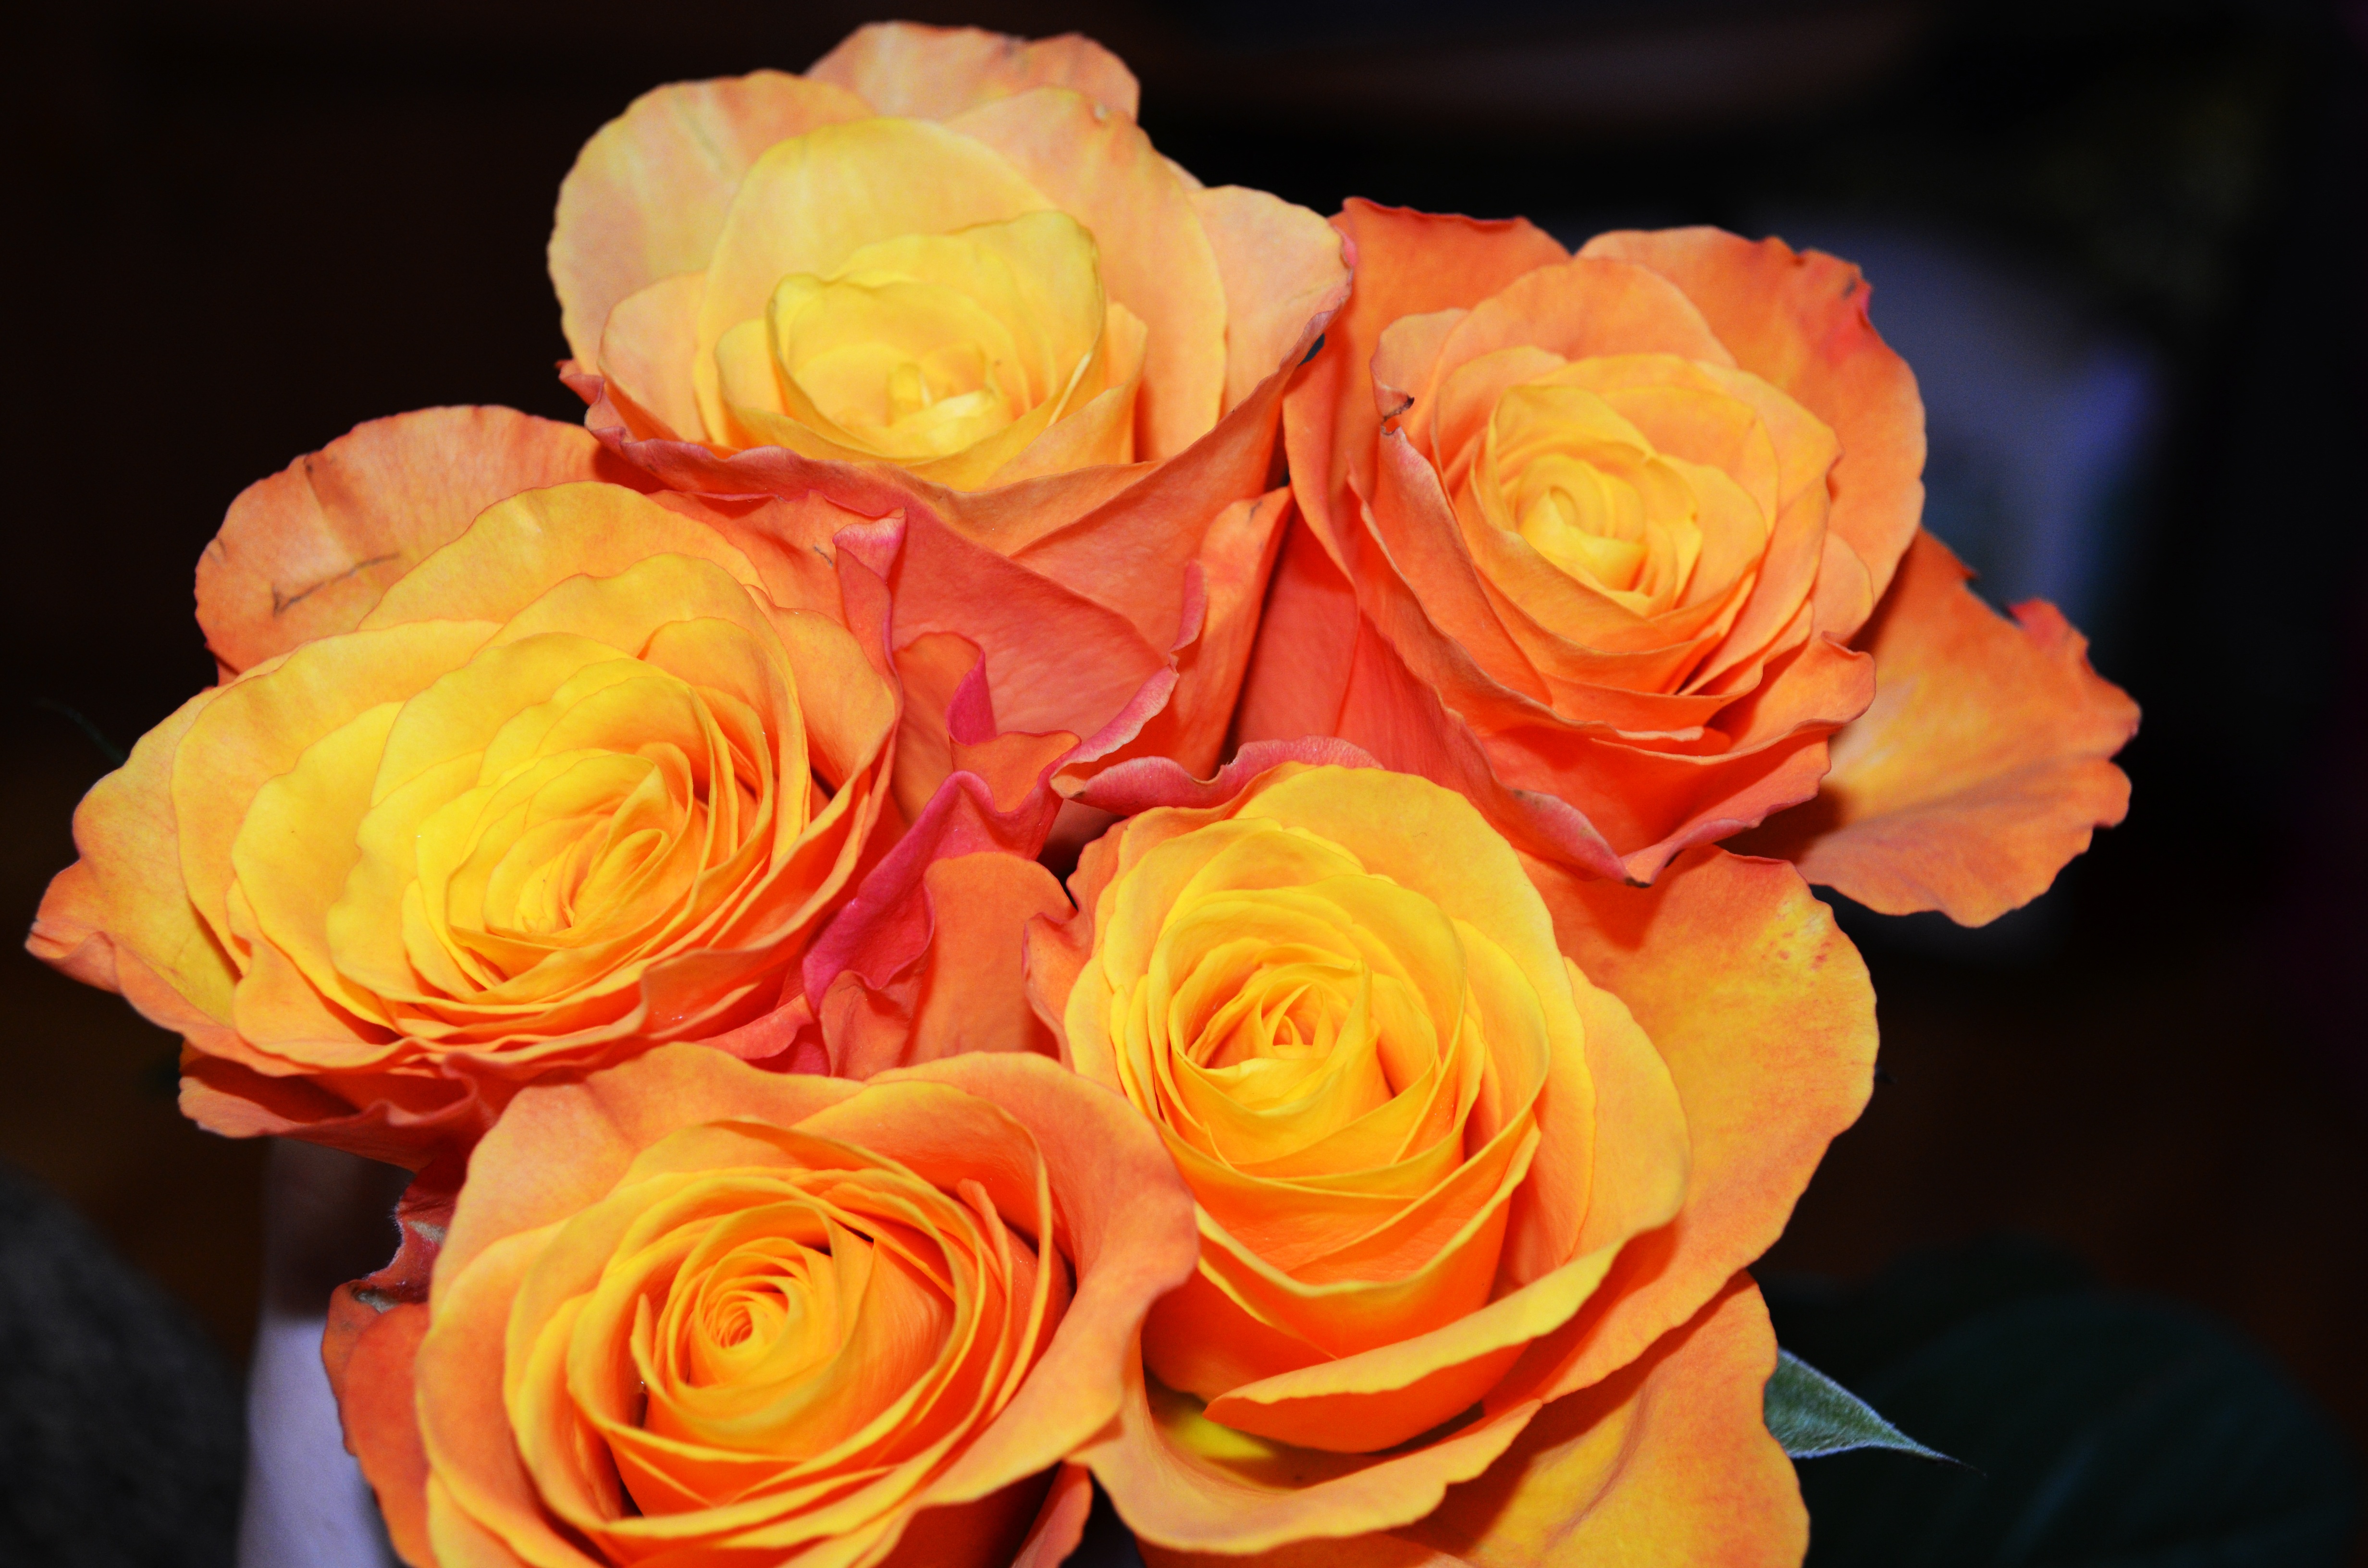
plant, flower, petal, bouquet, rose, yellow, roses, floristry, yellow flowers, floribunda, macro photography, flowering plant, garden roses, rose family, flower bouquet, land plant, rose order, austrian briar